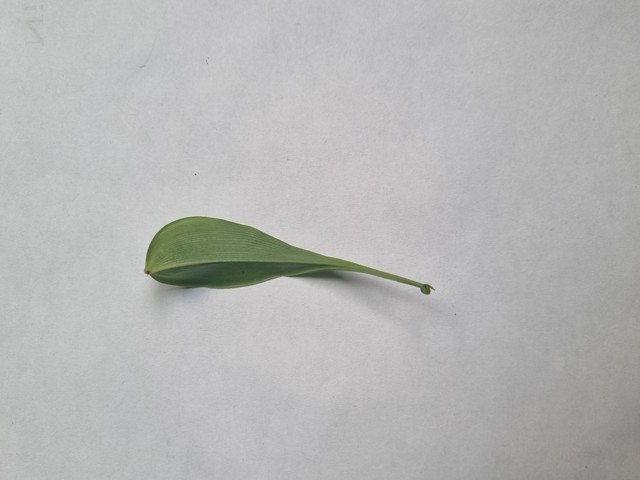
Plant: agnishika